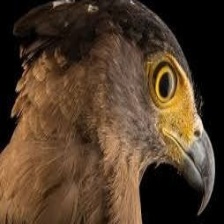
Species: CRESTED SERPENT EAGLE
Scientific name: SPILORNIS CHEELA